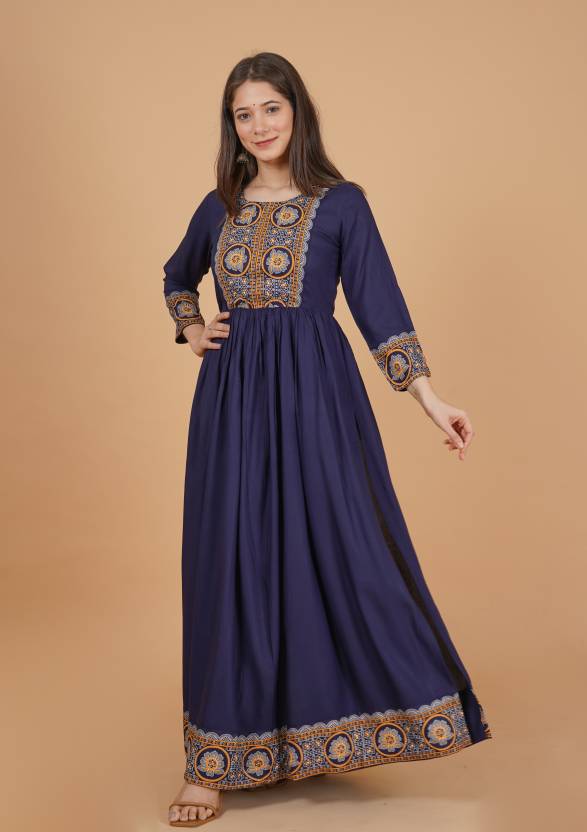
Product: Women Fit and Flare Blue Dress
Price: ₹429
Colors: Blue
Pattern: Ethnic Motifs
Other details: 1 Designing Printed Dress for Women